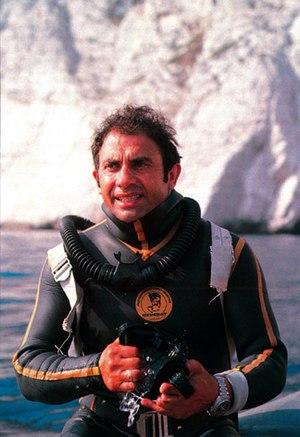
Albert Falco portant un combinaison Tarzan de Beuchat
Albert Falco, né le 17 octobre 1927 à Marseille et décédé le 21 avril 2012 à Marseille, est un plongeur français, mondialement connu pour avoir été le fidèle second du commandant Cousteau dès l'origine, le premier océanaute au monde et le premier pilote de la soucoupe plongeante. Appelé « le dieu de l'eau » par Jean Flavien Borelli, président fondateur de la FFESSM en 1948 ou encore « l'homme-poisson », il a passé plus de 20 000 heures sous les mers comme plongeur professionnel entre 1952 et 1990, sans compter ses plongées de loisir et celles réalisées après sa retraite jusqu'à quasiment la date de son décès. Il a été successivement plongeur, chef plongeur, chef de mission puis capitaine de la Calypso. Dans ce cadre, il a participé à un grand nombre de films dont Le Monde du silence, Le Monde sans soleil et Voyage au bout du monde.
L'Odyssée est un film biographique français coécrit et réalisé par Jérôme Salle, sorti en 2016. Il s’agit du portrait de Jacques-Yves Cousteau qui fait aussi une large place à ses relations avec son fils cadet, Philippe Cousteau.
Beuchat International, ou communément Beuchat, est une entreprise française créée en 1934 à Marseille œuvrant dans la conception, la fabrication et la vente d'équipements sous-marins.